John Cole (journalist)

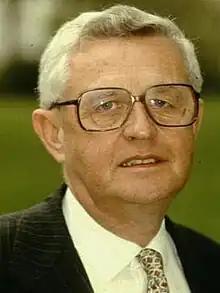

John Morrison Cole (23 November 1927 – 7 November 2013) was a Northern Irish journalist and broadcaster, best known for his work with the BBC. Cole served as deputy editor of "The Guardian" and "The Observer" and, from 1981 to 1992, was the BBC's political editor. Donald Macintyre, in an obituary in "The Independent", described him as "the most recognisable and respected broadcast political journalist since World War II."